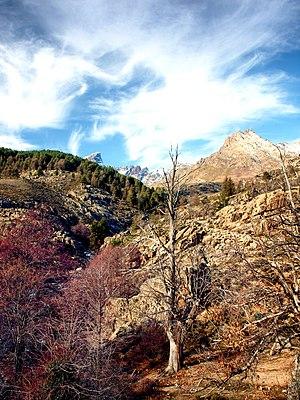
Albertacce est une commune française située dans la circonscription départementale de la Haute-Corse et le territoire de la collectivité de Corse. Le village appartient à la piève de Niolo.